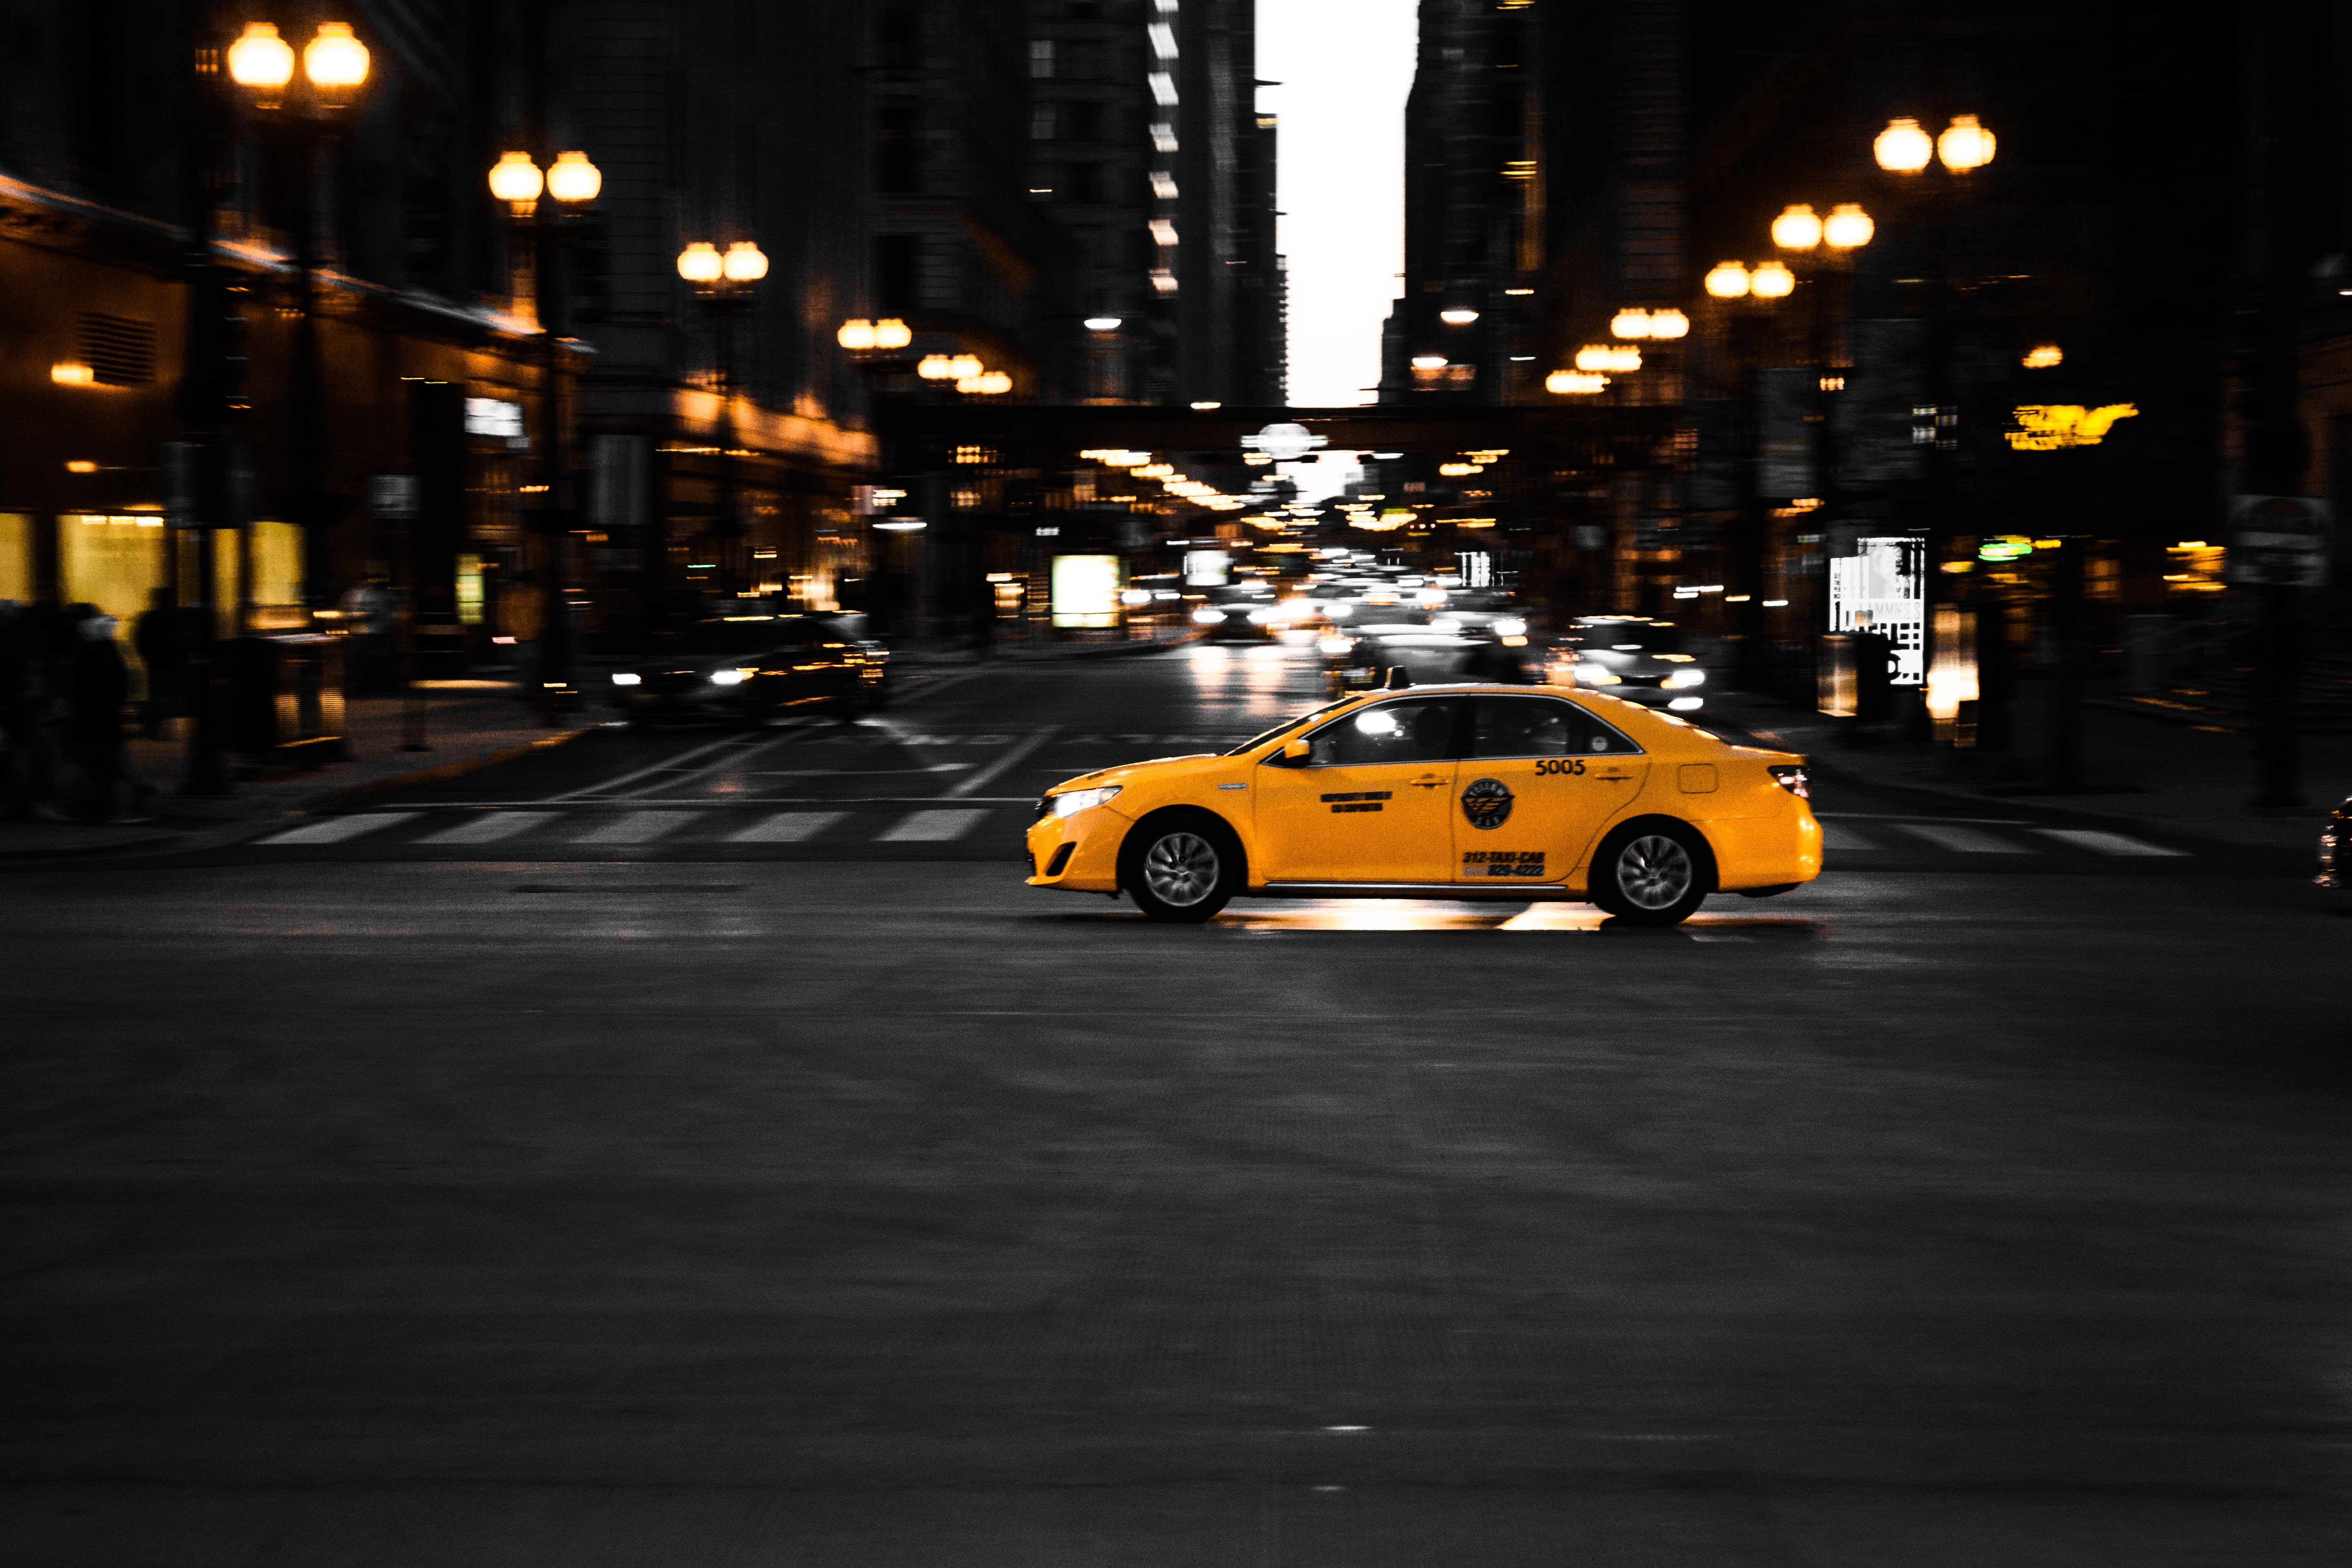
vehicle, car, yellow, automotive design, night, automotive lighting, sky, asphalt, headlamp, street, supercar, performance car, city, rolling, road, sports car, taxi, coupe, city car